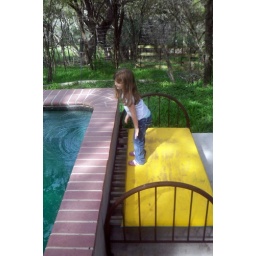
yellow bed by the pool